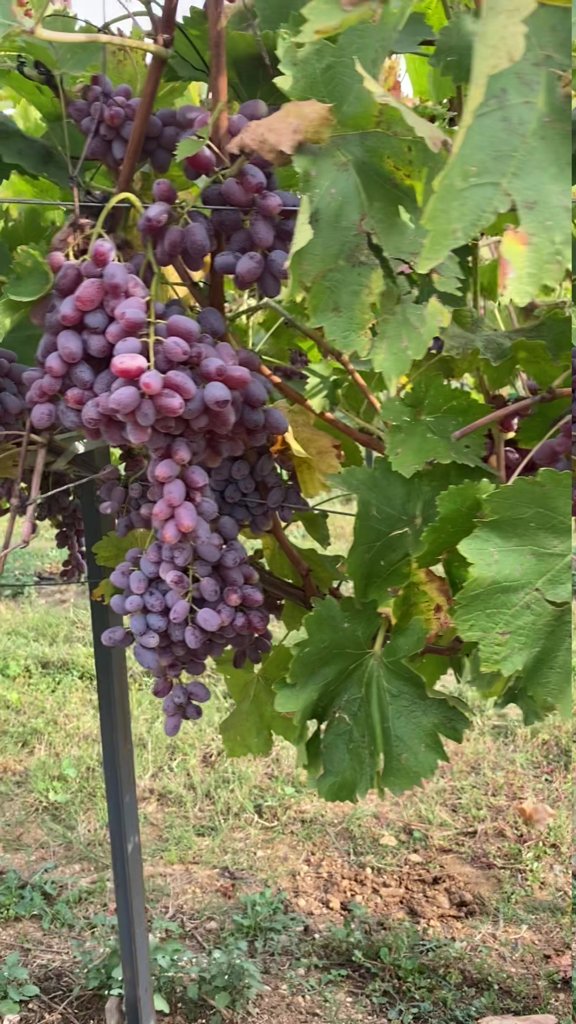
Berries visible: 252
Grape clusters: 8